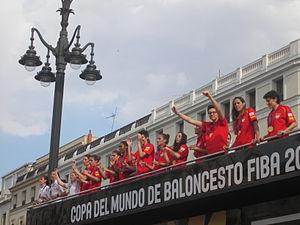
L’équipe de Espagne de basket-ball féminin est la sélection des meilleures joueuses espagnoles. Elle est placée sous l’égide de la Fédération espagnole de basket-ball.